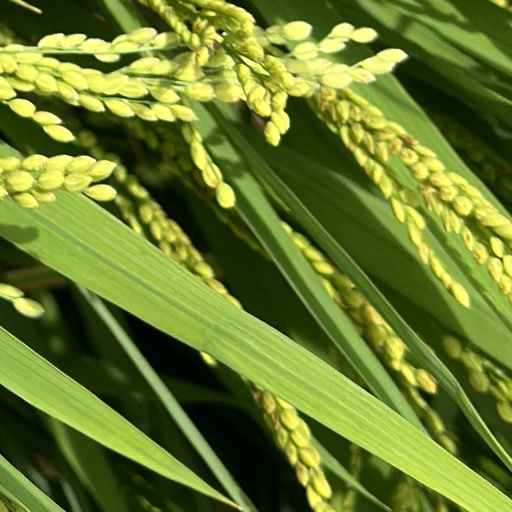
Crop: rice